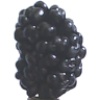
Label: Mulberry 1